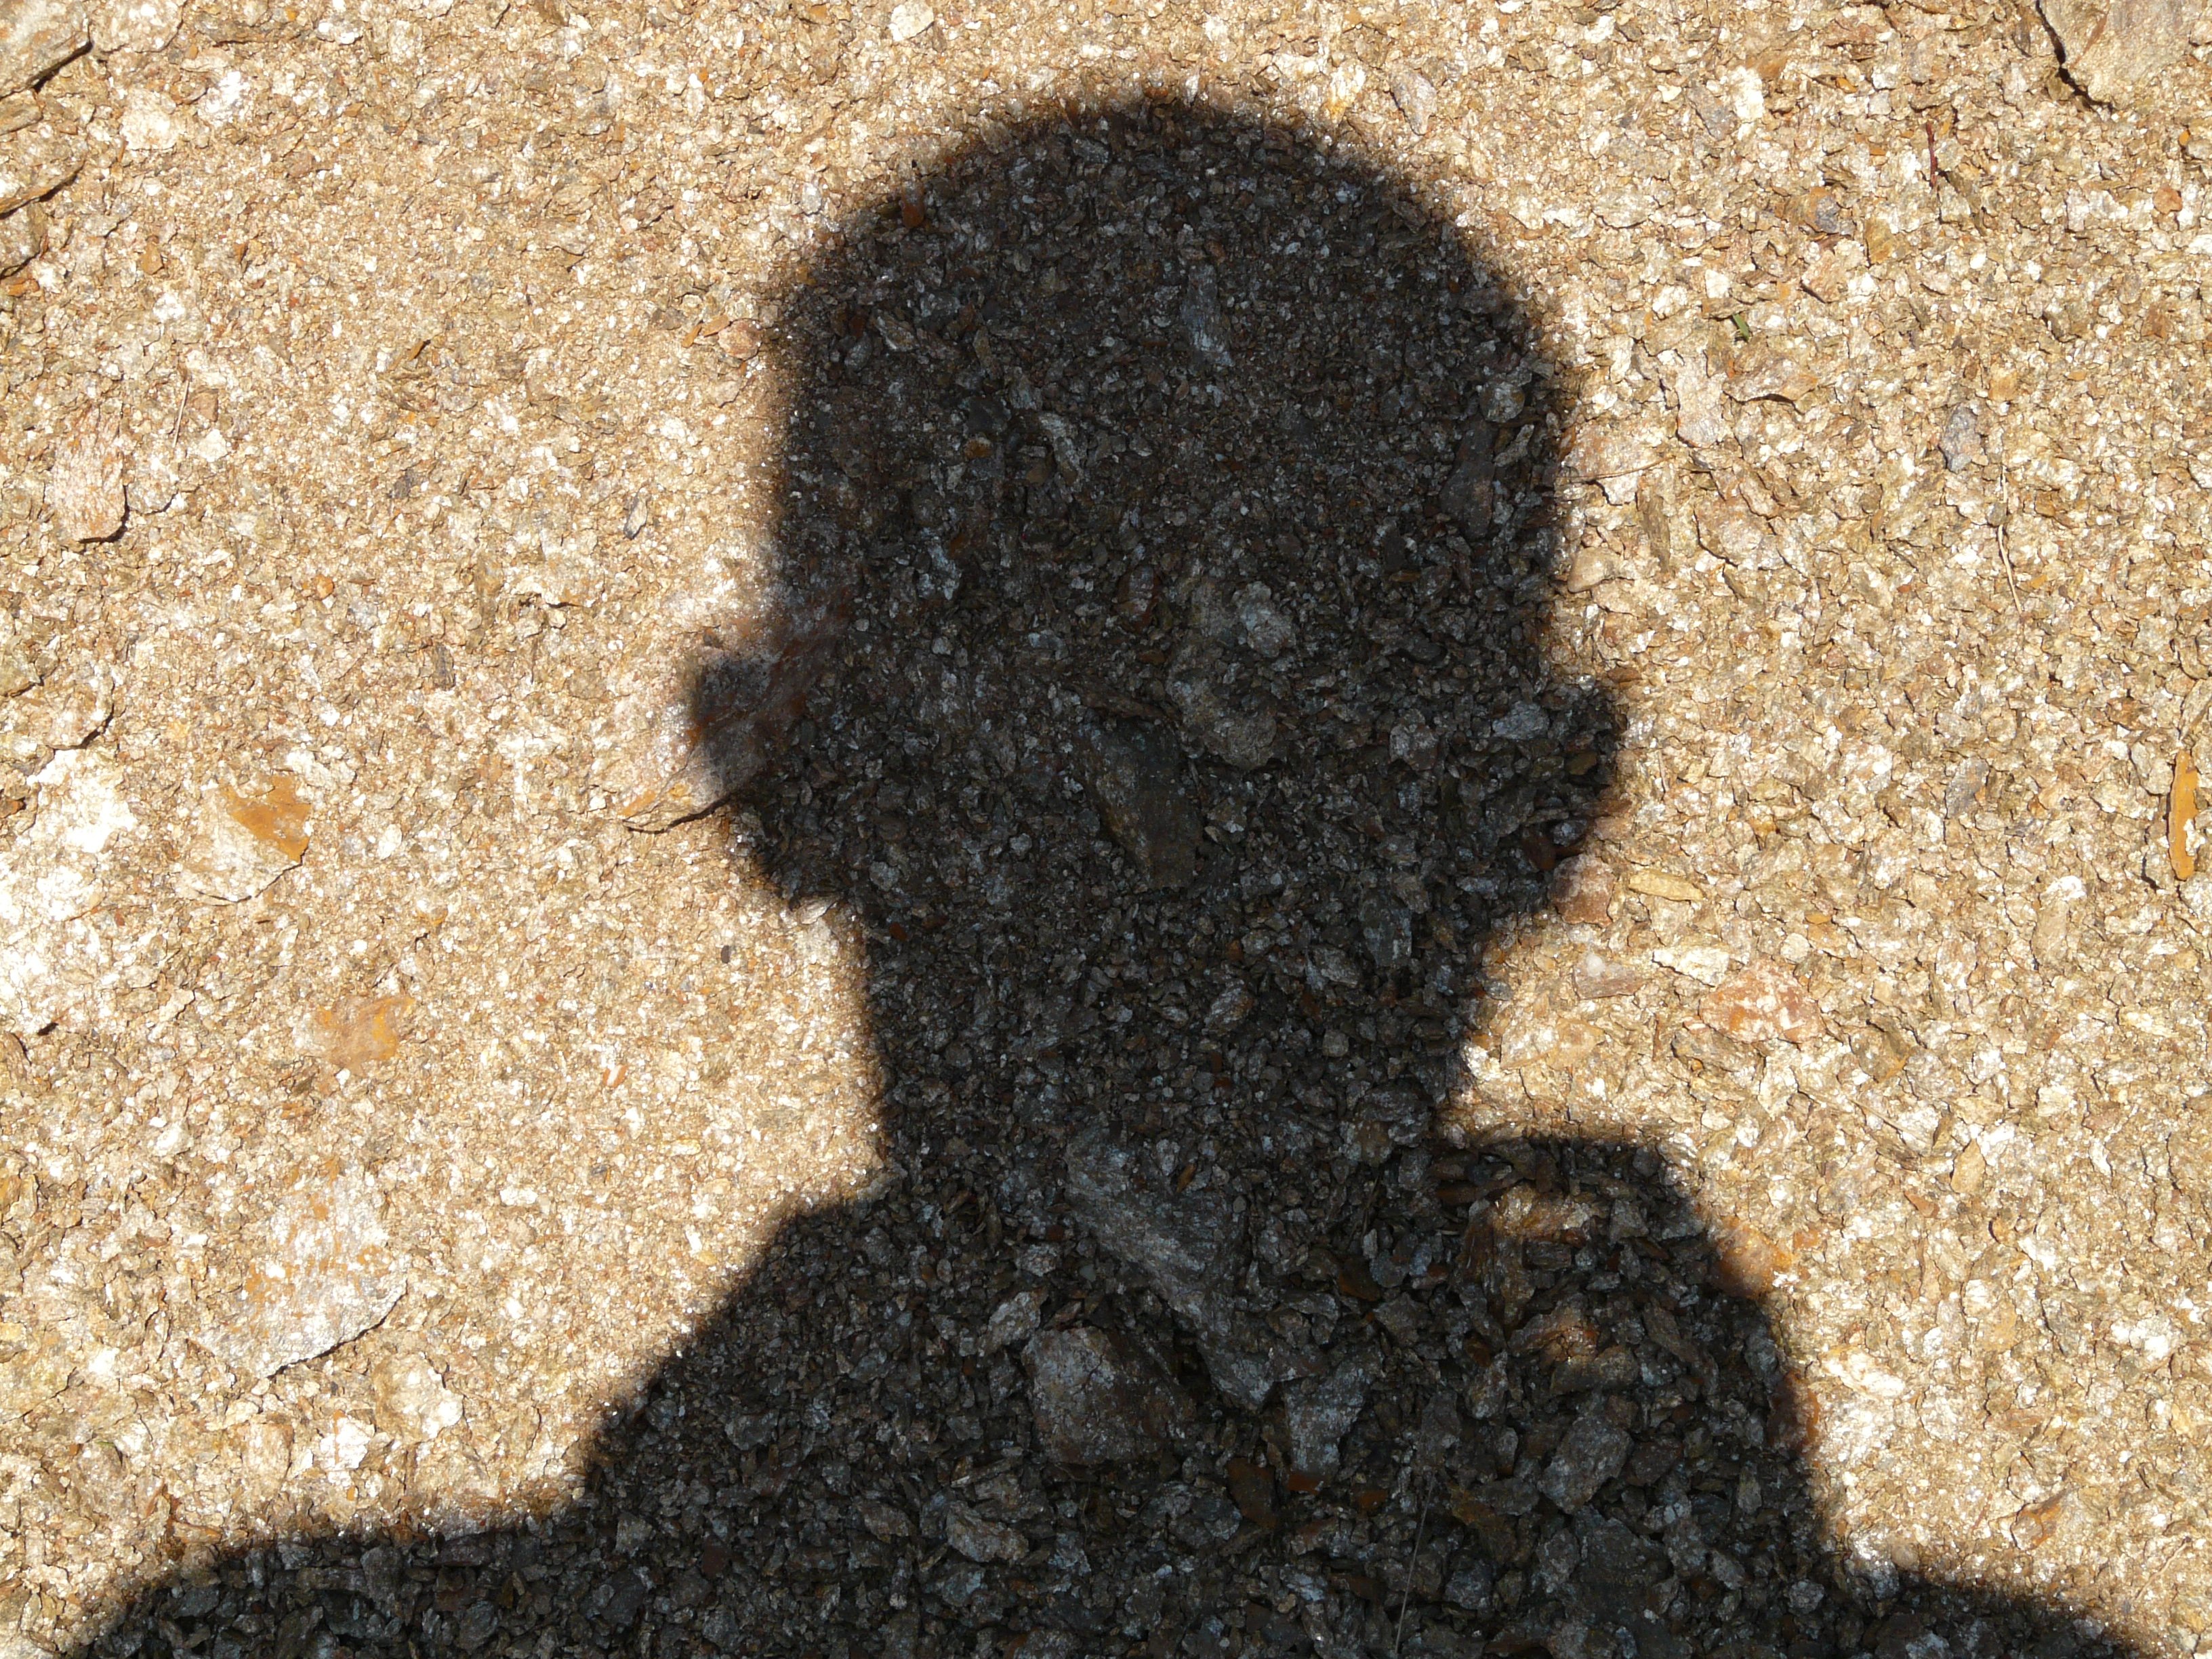
rock, person, shadow, soil, human, black, eye, flooring, shadow play